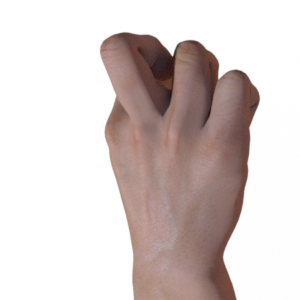
Label: rock